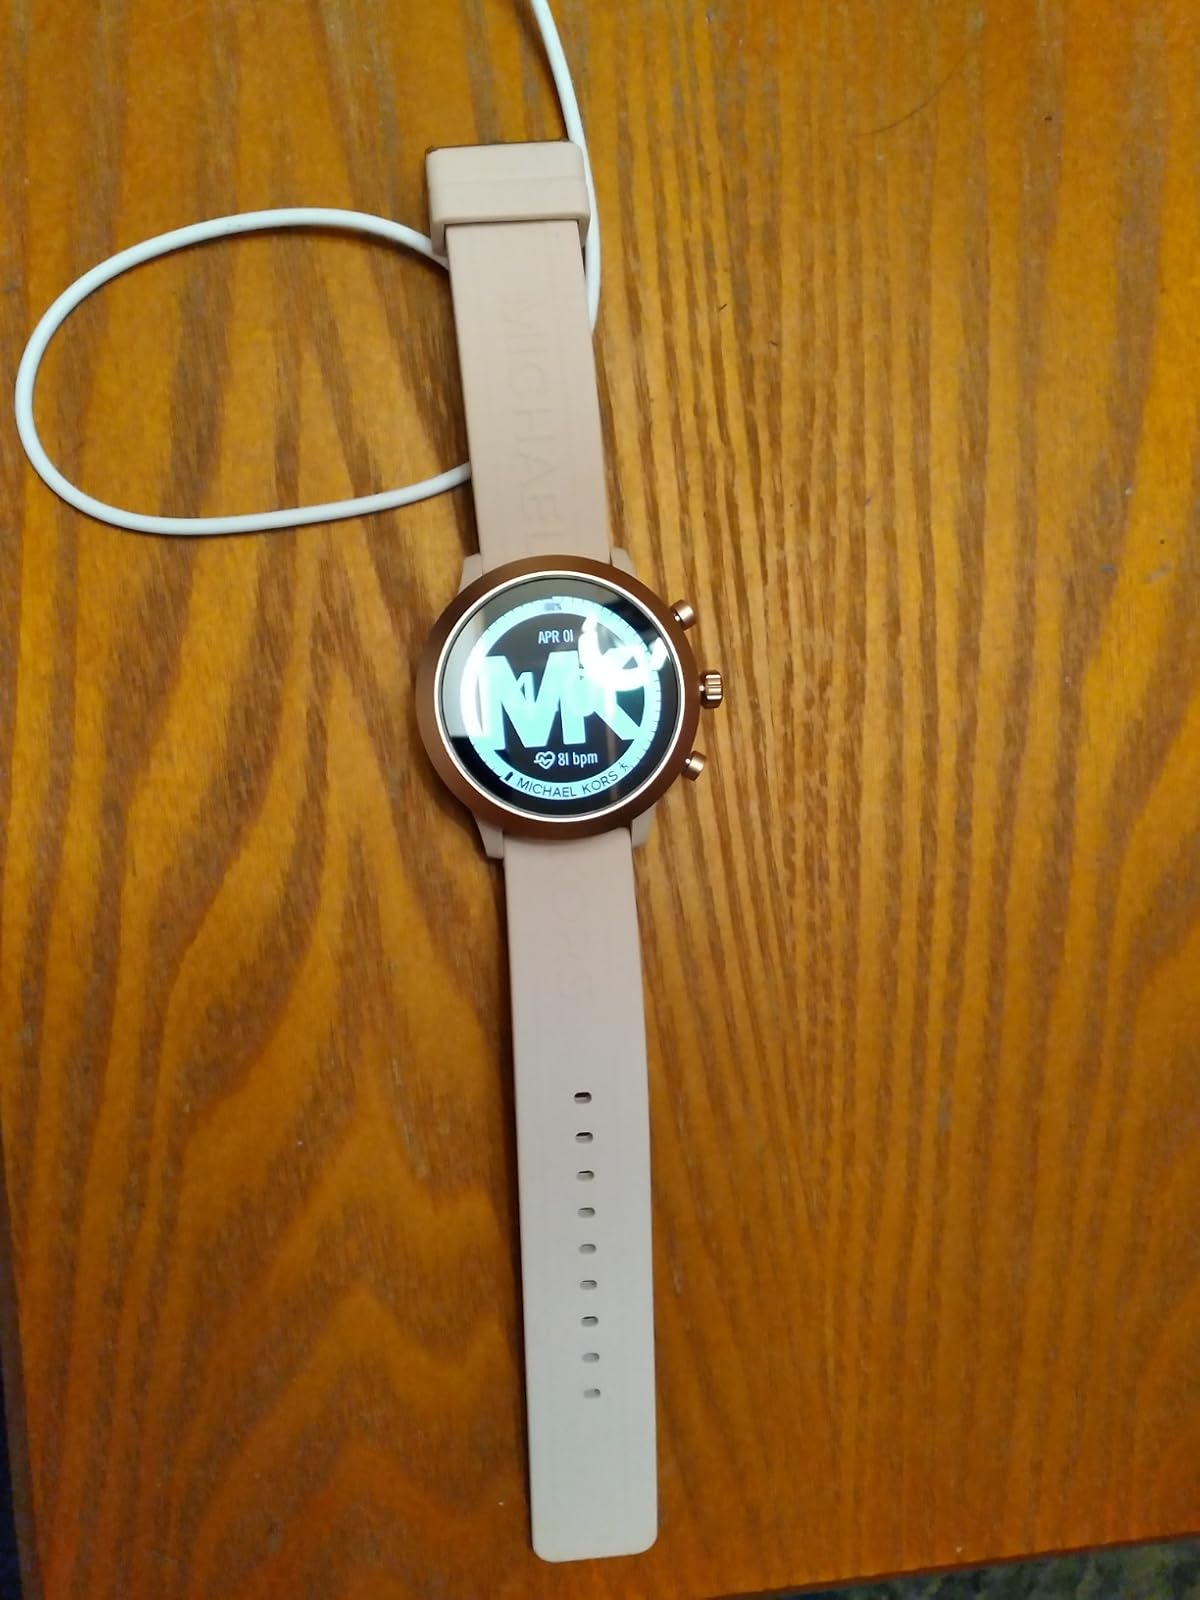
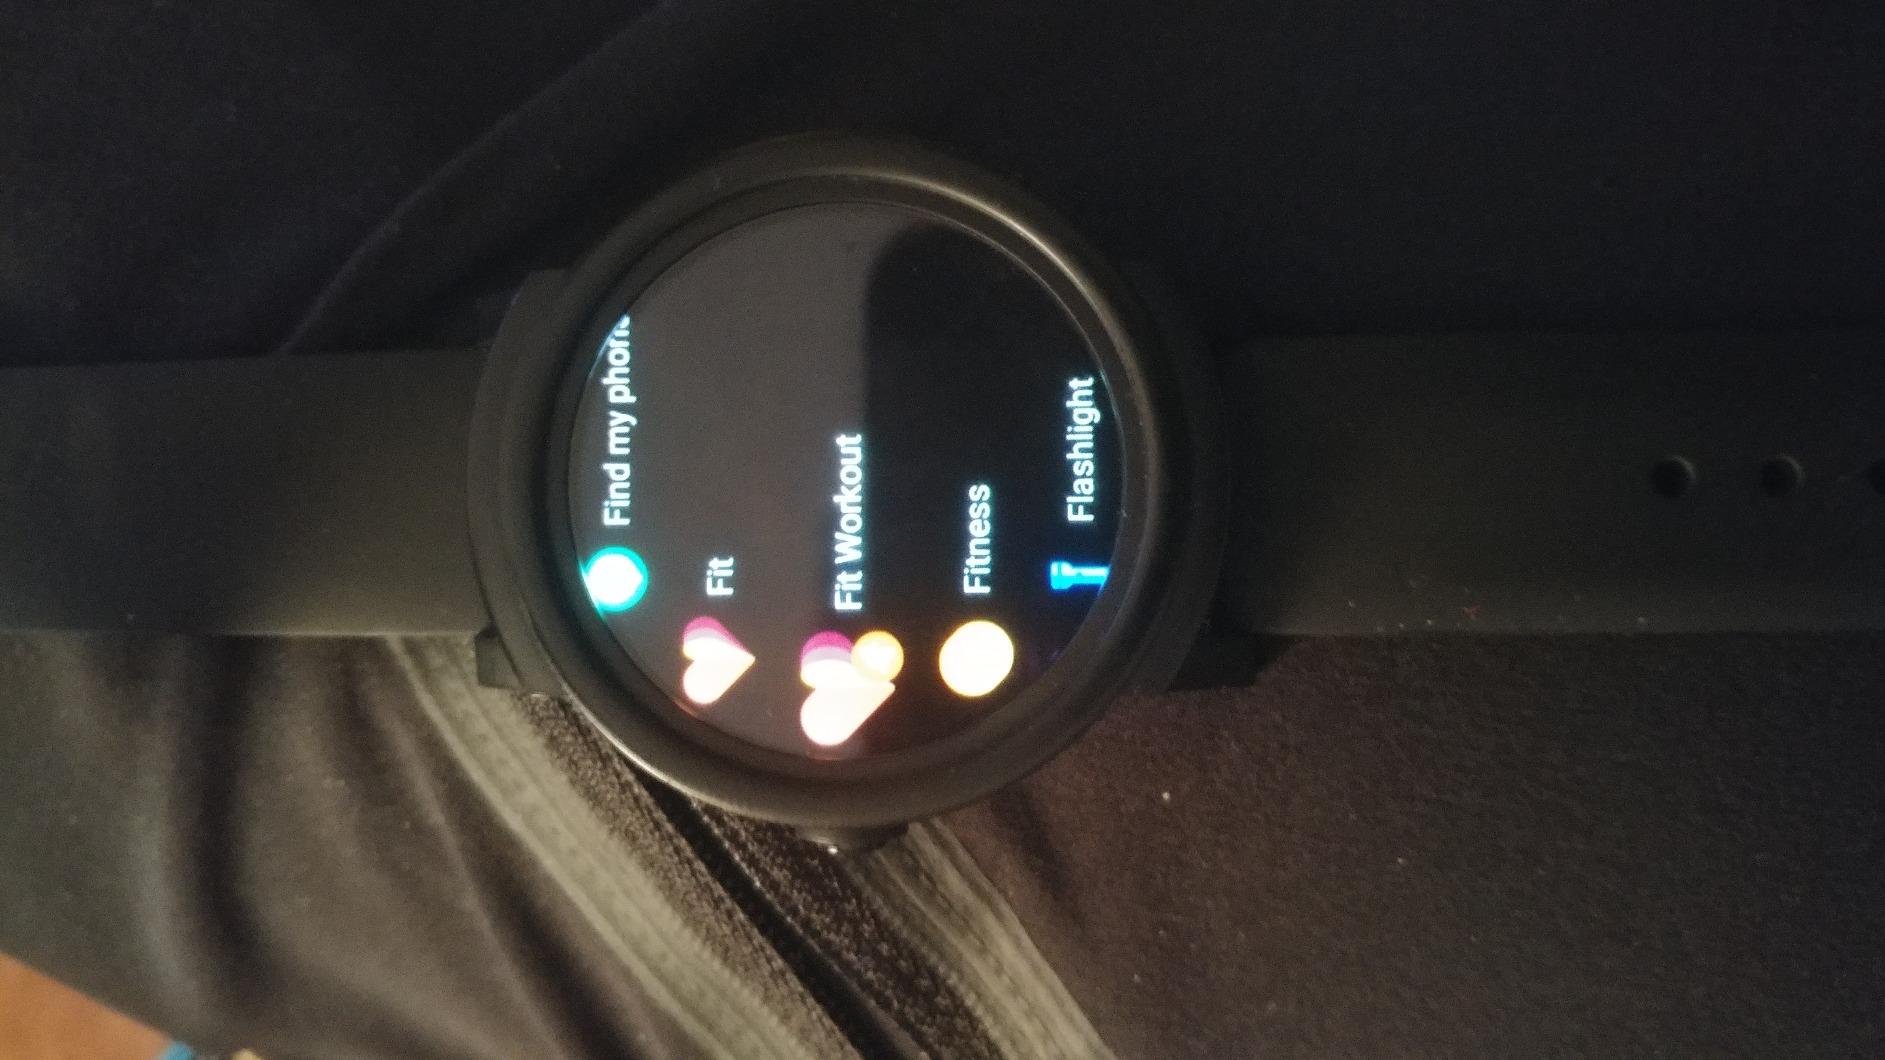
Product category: smartwatch
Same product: no